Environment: real
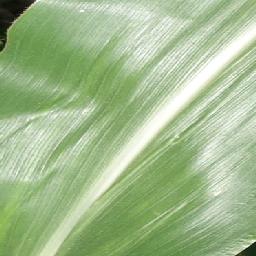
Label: healthy